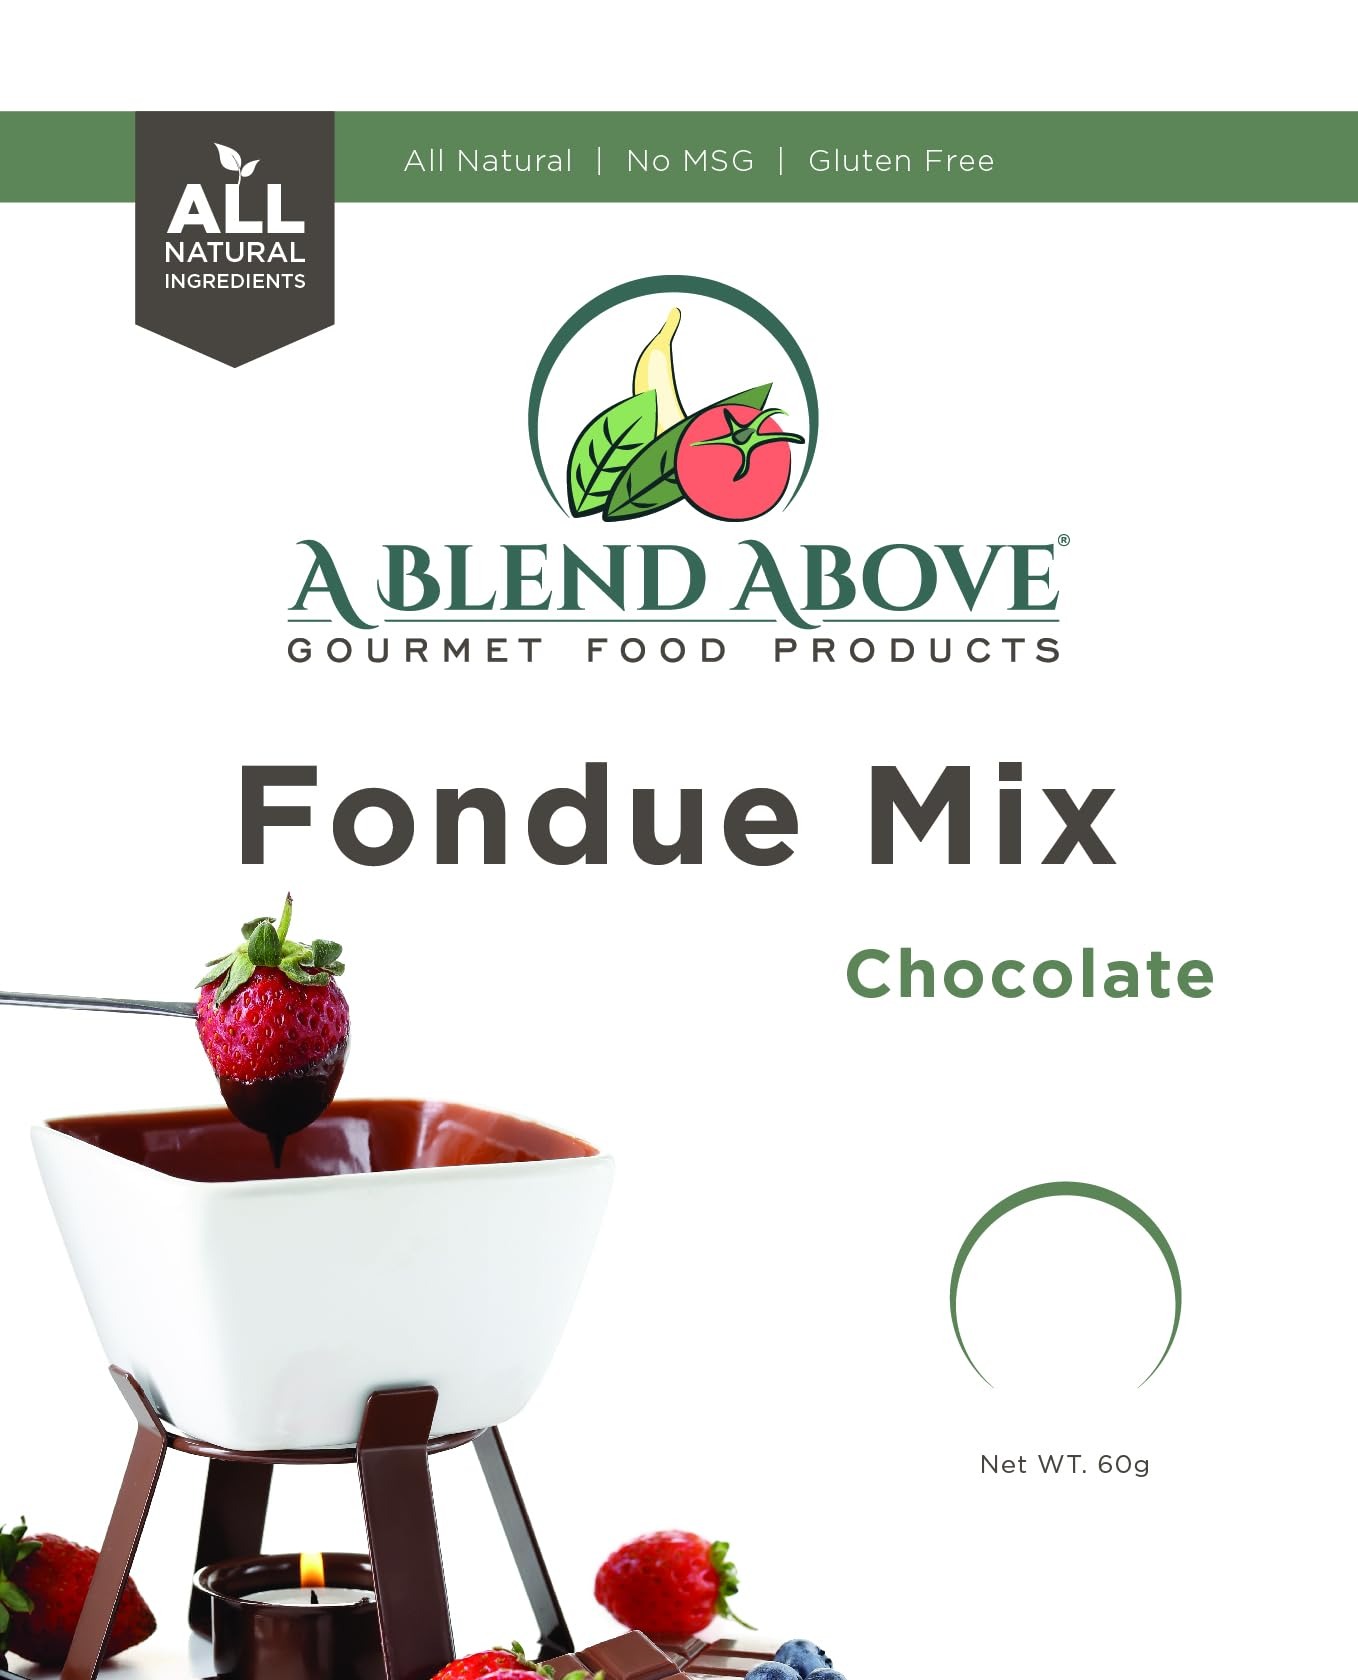
Item Name: A Blend Above Chocolate Fondue Mix, 3 Pack, All Natural Flavor, No MSG, Gluten-Free. No Preservatives, Easy to Make, Fruit Dip, Premium Fondue Dipping, Gourmet Chocolate Fondue, Perfect for Dessert
Bullet Point 1: Decadent Chocolate Flavor: Experience the rich and creamy taste of our Chocolate Fondue Mix, perfect for creating irresistible sweet treats for any occasion.
Bullet Point 2: All Natural and Healthy: Made with all-natural ingredients, our fondue mix is low in carbs and sodium, and contains no MSG, making it a healthier choice for your dessert indulgence.
Bullet Point 3: Gluten-Free Delight: Most of our products, including this Chocolate Fondue Mix, are gluten-free, suitable for those with gluten sensitivities or dietary restrictions.
Bullet Point 4: Quick and Easy Preparation: Simply combine the mix with butter and heavy whipping cream, warm it up, and enjoy! Ideal for spontaneous gatherings or last-minute dessert ideas.
Bullet Point 5: Perfect for Entertaining: Impress your guests at holidays, parties, or intimate dinners with this versatile fondue mix. It's a crowd-pleaser that adds a gourmet touch to any event.
Product Description: <p><strong>A Blend Above Chocolate Fondue Mix </strong></p><p>Indulge in the rich, smooth, and creamy delight of our Chocolate Fondue Mix. This three-pack is perfect for satisfying your sweet tooth and creating delicious covered treats in minutes. Ideal for impressing party guests at holidays and other events, or for adding a creative twist to your dinner or date night.</p><p><strong>Key Features:</strong></p><ul><li>All-natural ingredients</li><li>Low in carbs</li><li>Low in sodium</li><li>No MSG</li><li>Gluten-free</li></ul><p><strong>Usage Instructions:</strong> Follow the directions on the package to create indulgent desserts in minutes. Enjoy the convenience of an easy-to-make and easy-to-serve mix.</p><p>Enhance your gatherings with this delightful chocolate fondue mix and create unforgettable moments with delicious, covered treats!</p>
Value: 6.36
Unit: Ounce

Price: 19.97